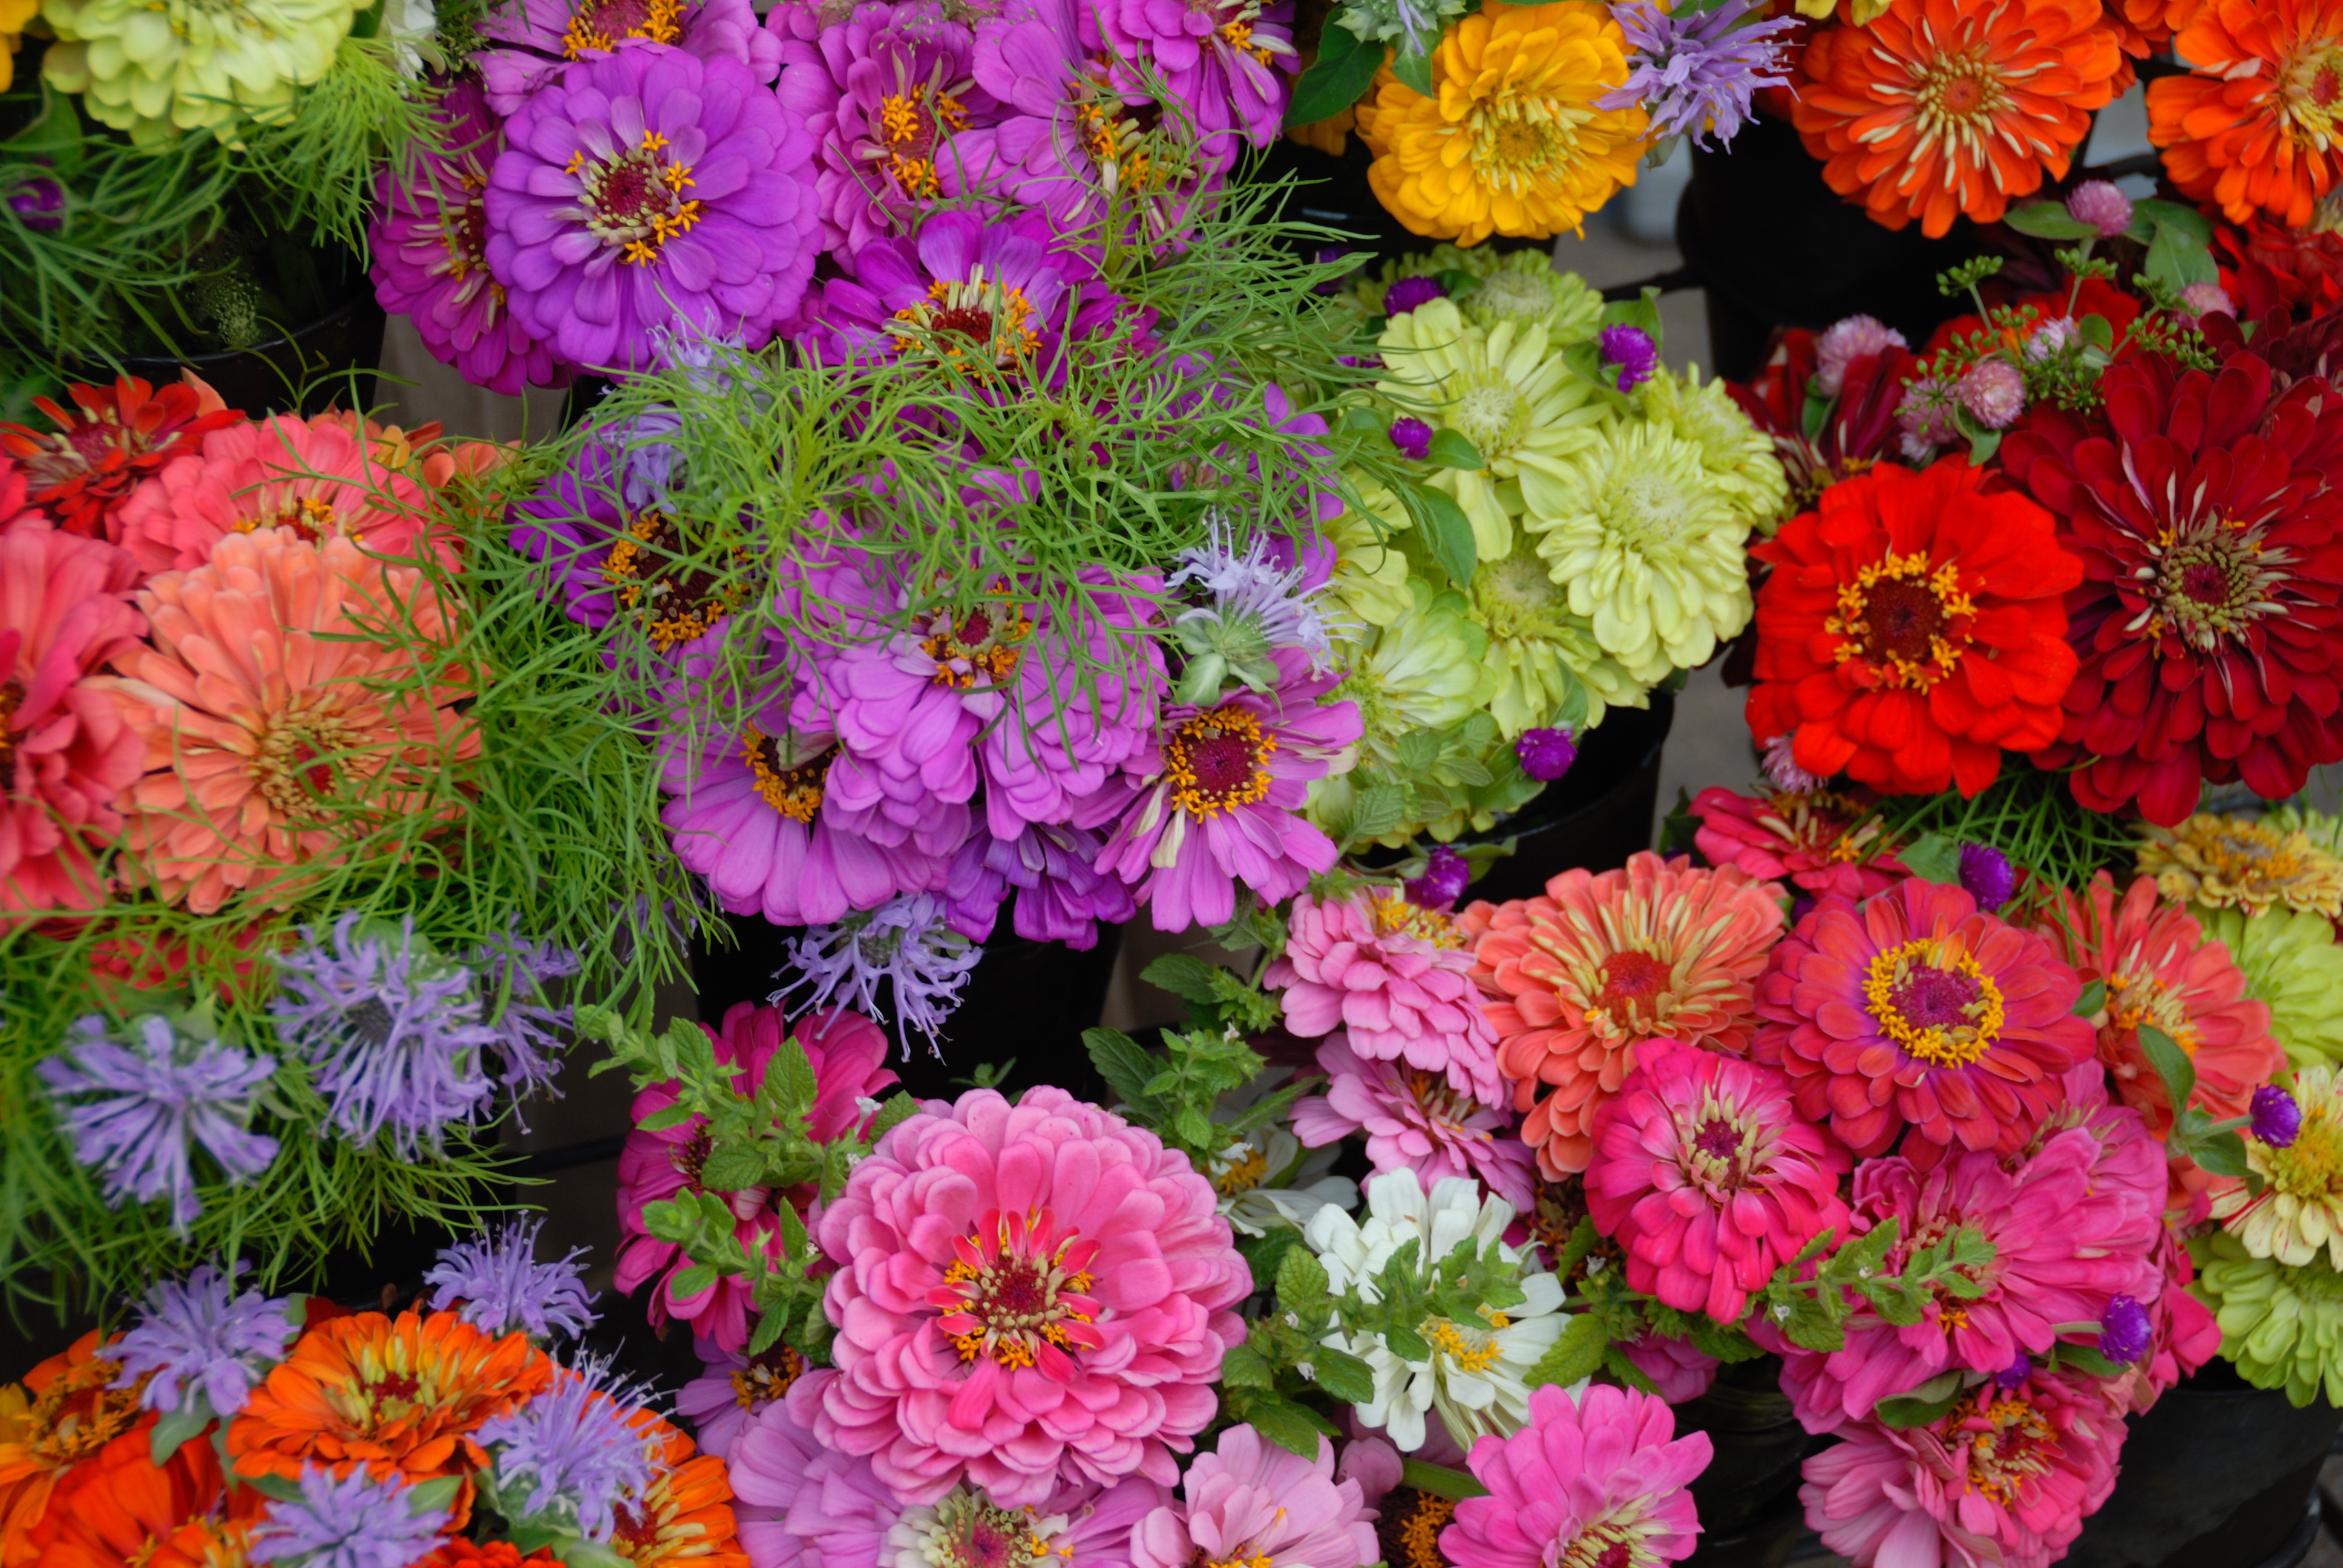
nature, blossom, growth, plant, flower, bloom, summer, floral, daisy, bouquet, decoration, spring, natural, fresh, colorful, garden, flora, season, botanical, vivid, bright, aster, summertime, springtime, mums, vibrant, gerber, floristry, dianthus, flowering plant, daisy family, flower bouquet, gerber daisies, floral design, annual plant, land plant, chrysanths, flower arranging, dorotheanthus bellidiformis, blanket flowers